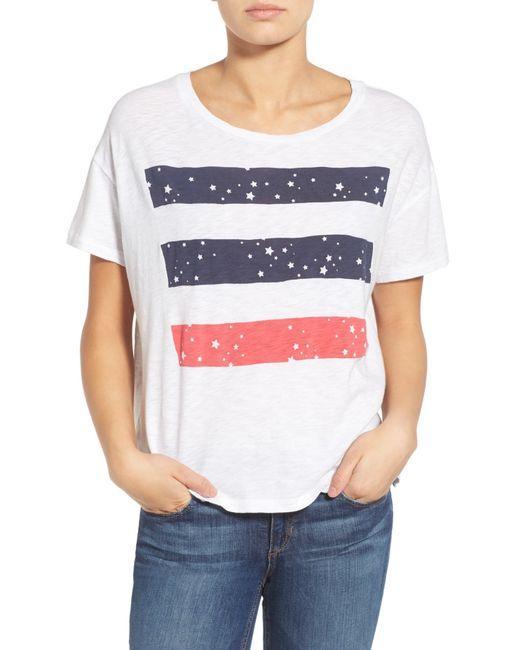
weißes Baumwoll-T-Shirt mit Sternmuster für Damen, Halbarm